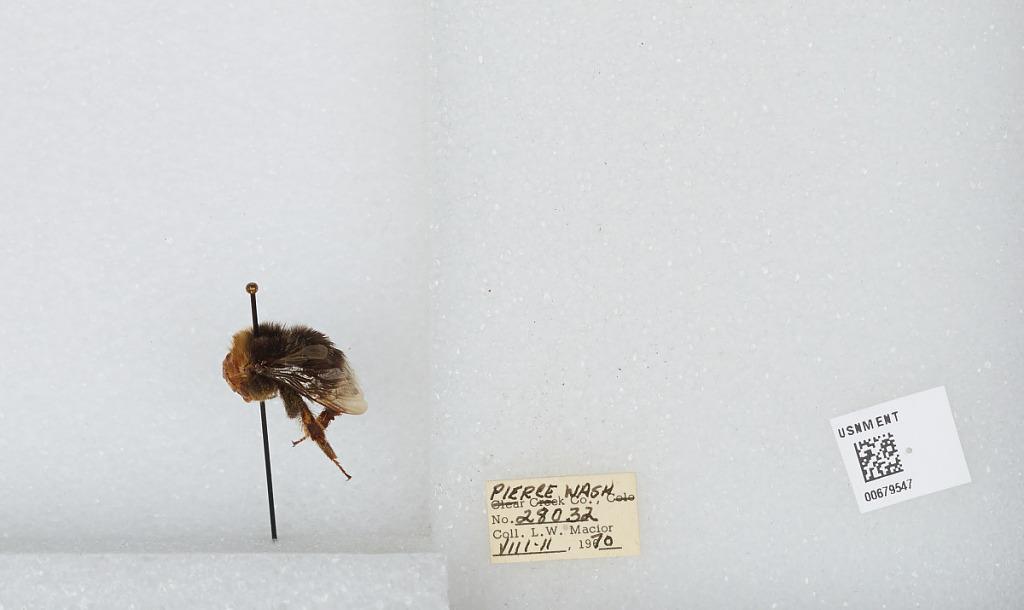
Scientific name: Bombus (Bombus) occidentalis Greene
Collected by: L. Macior
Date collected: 1970-8-11
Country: United States
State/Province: Washington
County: Pierce
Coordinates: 47.05, -122.12